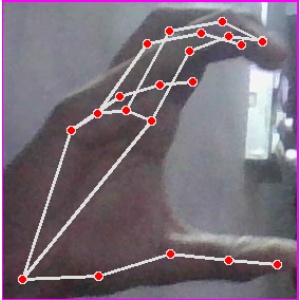
अक्षर: ऋ